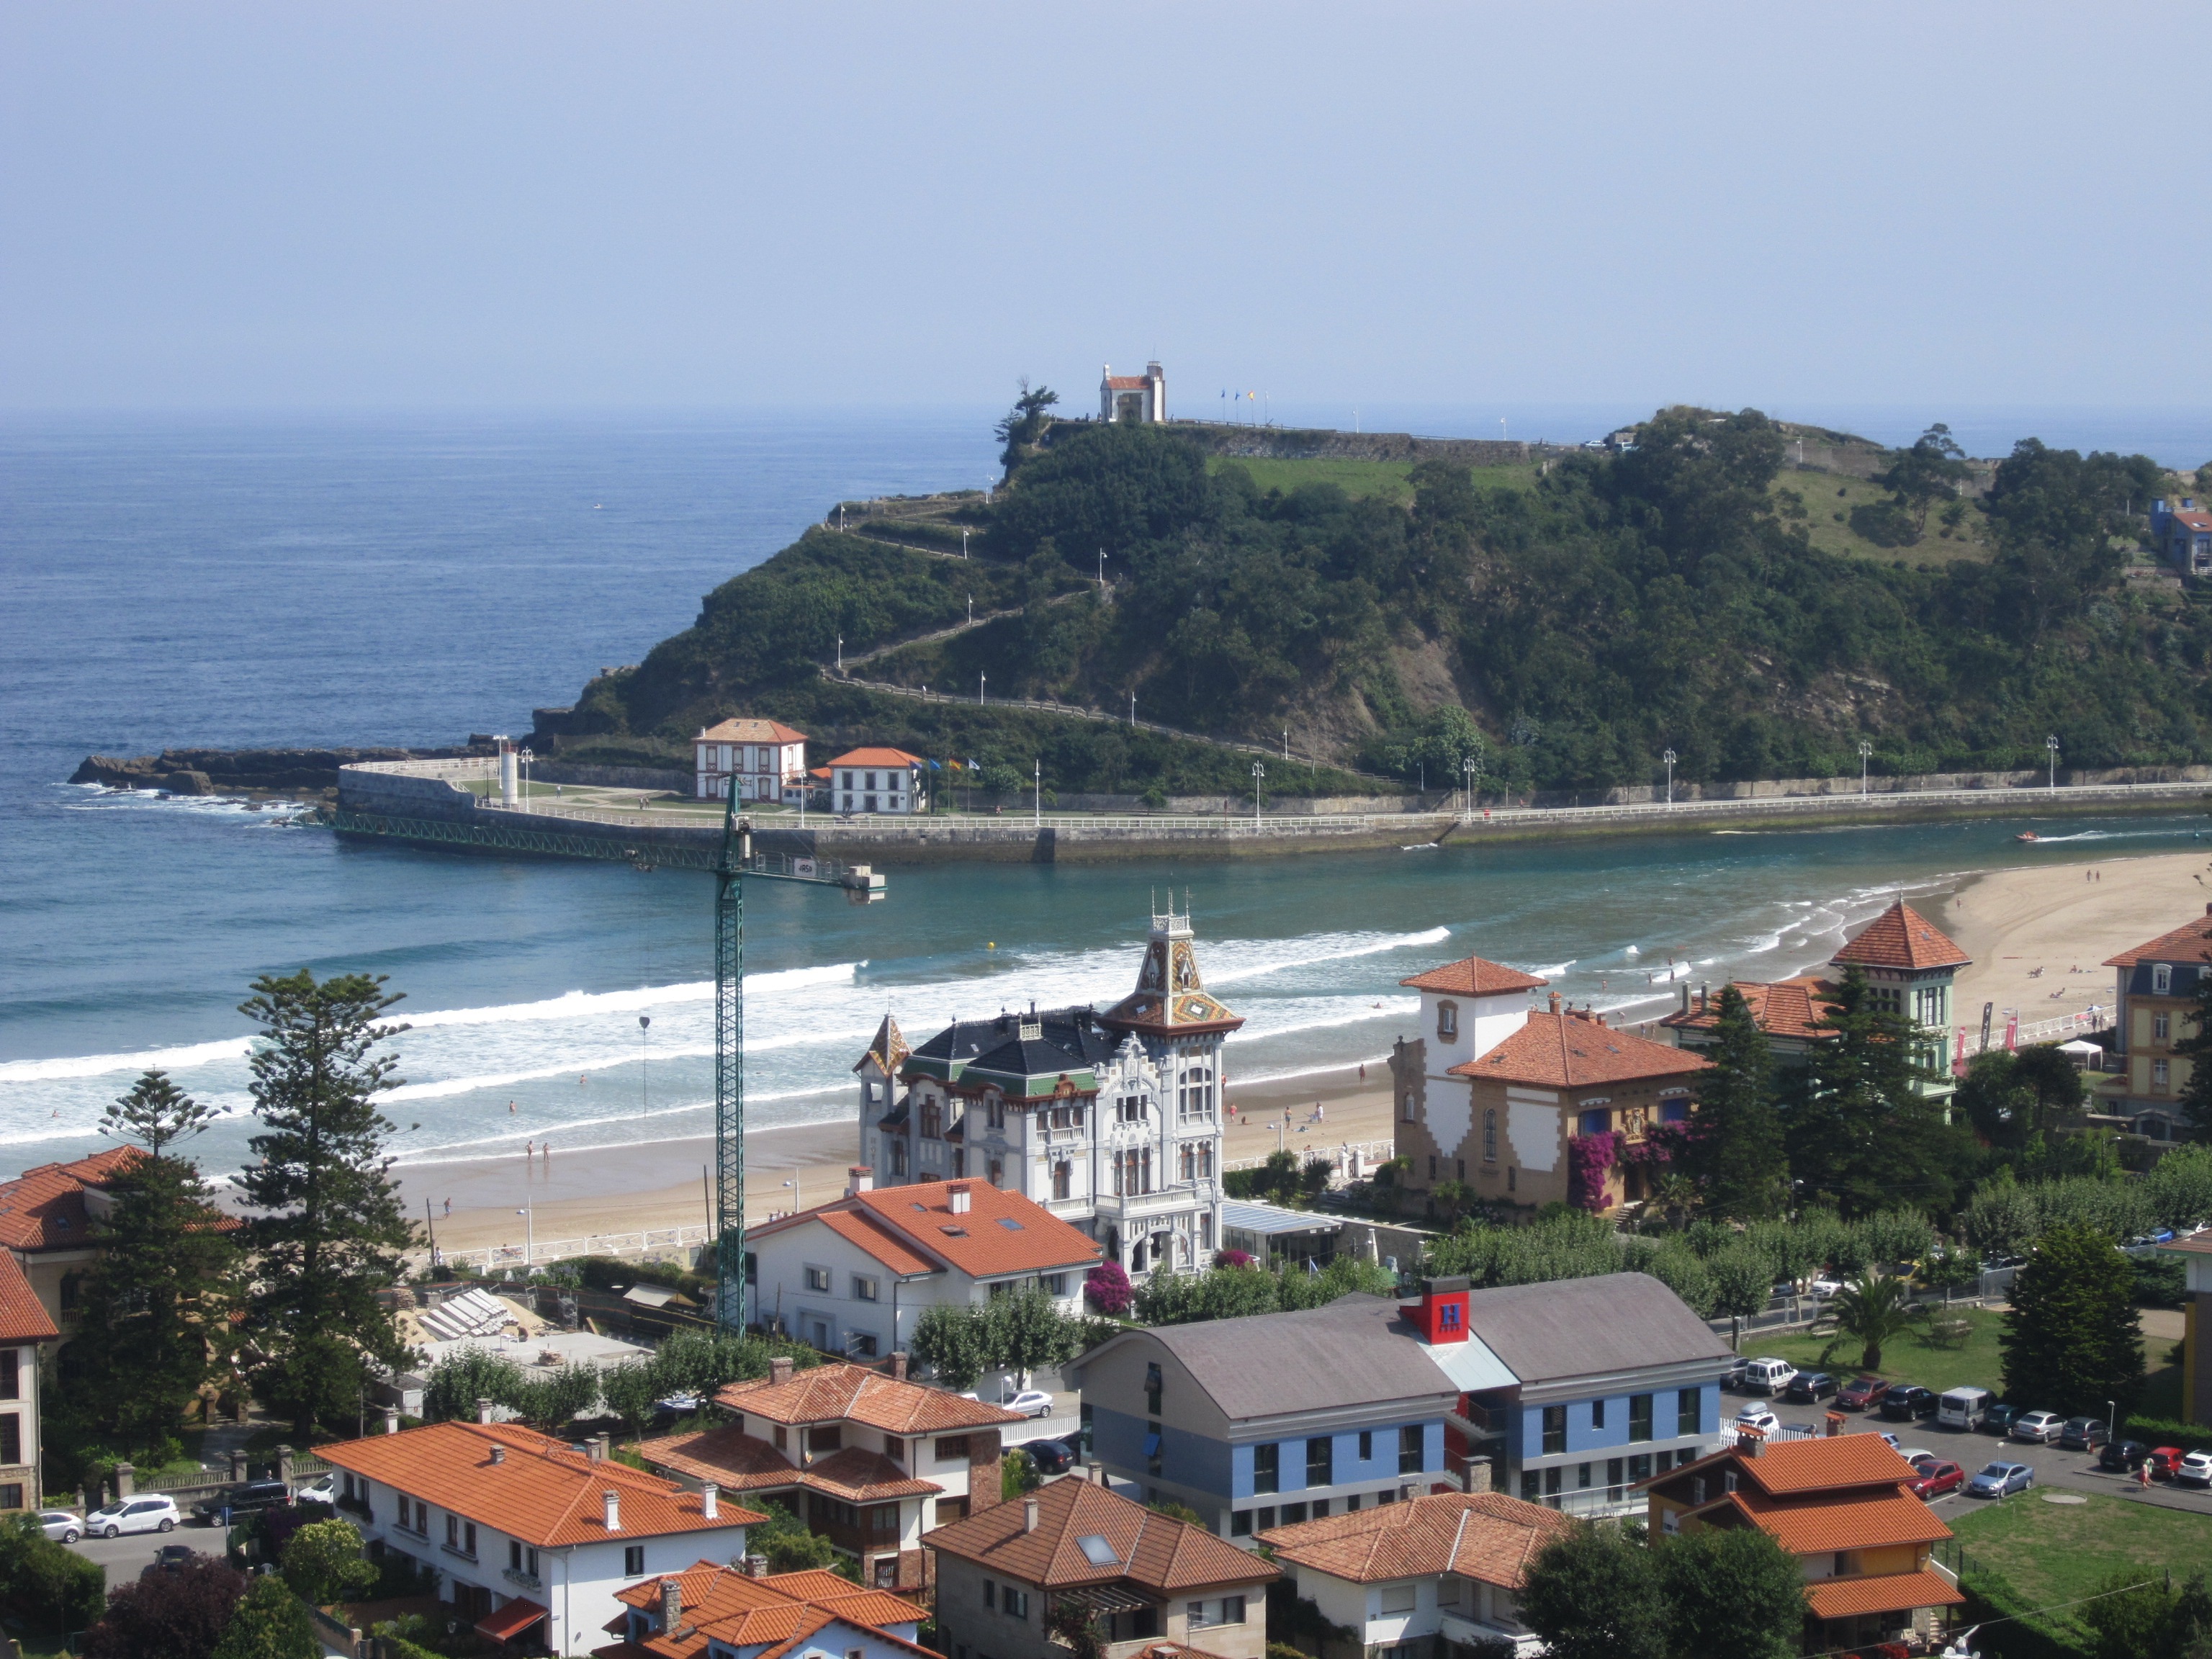
landscape, sea, coast, town, vacation, cove, vehicle, tower, bay, harbor, terrain, cape, asturias, geographical feature, ribadesella